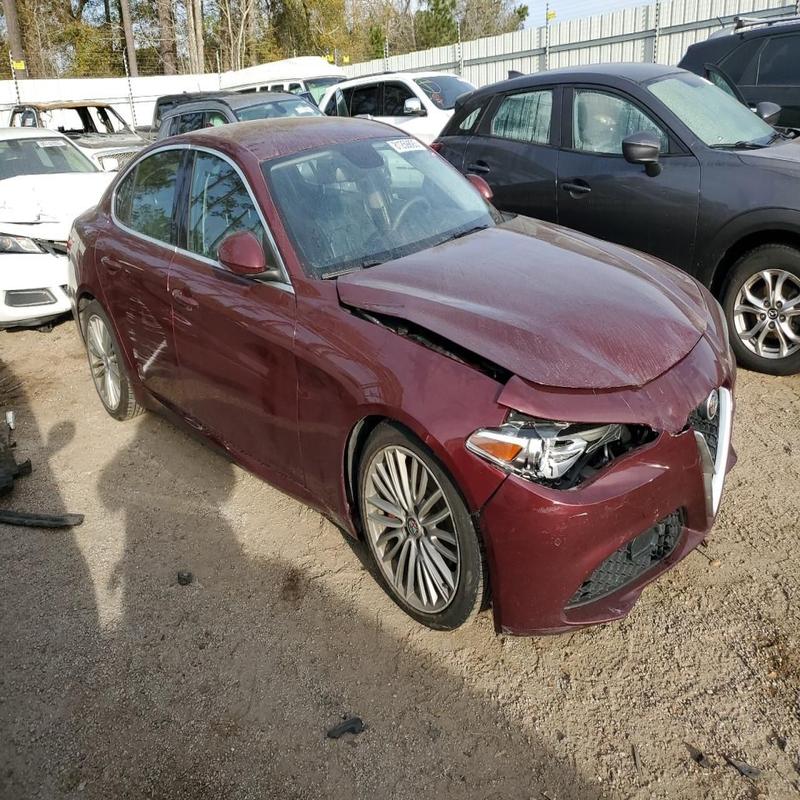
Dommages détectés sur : pare-choc avant, feu avant droit, capot, porte arrière droite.
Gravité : majeur